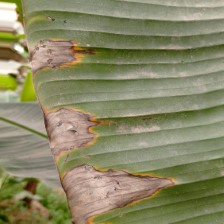
Label: cordana